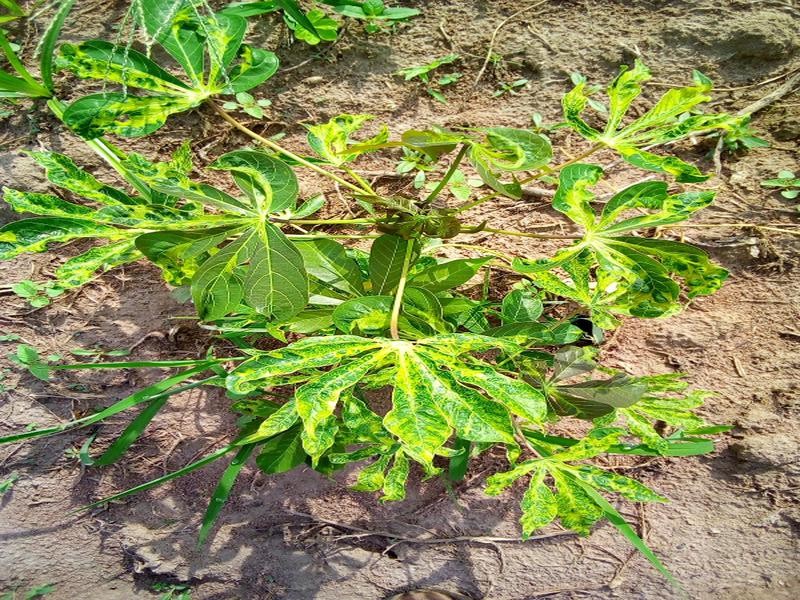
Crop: cassava
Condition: mosaic_disease